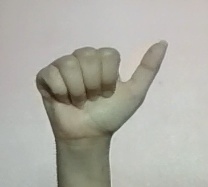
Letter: dhad